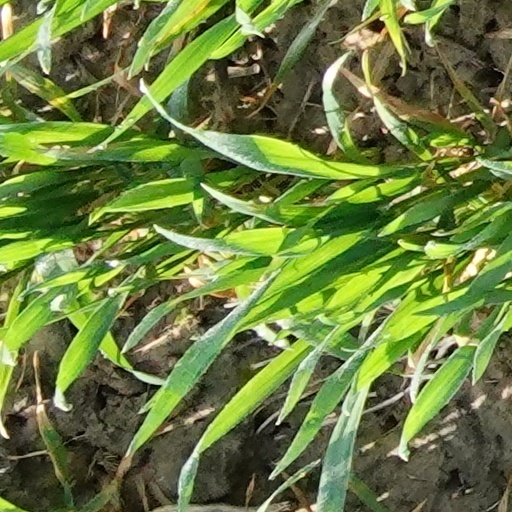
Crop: wheat